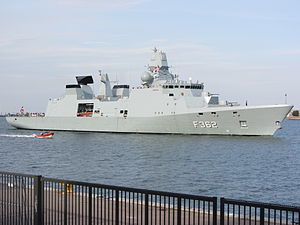
F362 Peter Willemoes
F362 Peter Willemoes er Søværnets anden fregat af Iver Huitfeldt-klassen. Skibet blev konstrueret på Odense Staalskibsværft, hvor det var benævnt nybygning nr. 715. Peter Willemoes blev overdraget til Søværnet den 22. juni 2011 på Flådestation Korsør efter veloverståede søprøver. Dermed var selve konstruktionen af skibet færdigt, hvorefter fulgte en længere installationsperiode, hvor skibet blev udrustes med avanceret militært udstyr.